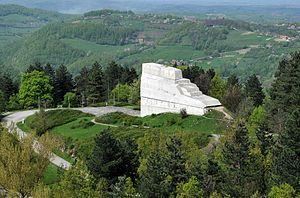
Le Monument aux combattants morts pour la Krajina de Bosnie est situé à Banja Luka, la capitale de la République serbe de Bosnie, en Bosnie-Herzégovine. Inauguré en 1961, il est un des plus grands mausolées de l'ex-Yougoslavie.